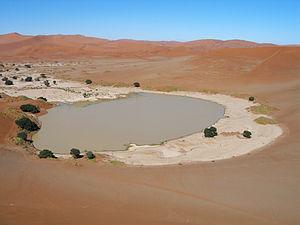
Le Salar de Sossusvlei, en Namibie, avec de l'eau
La Sesriem est une rivière ayant creusé un canyon, en Namibie.